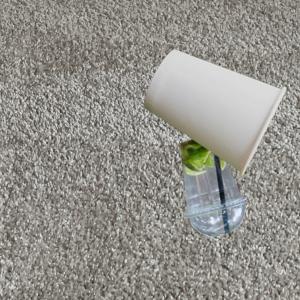
Label: cups